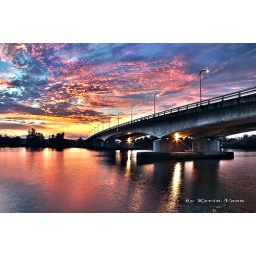
Flaming sky over the bridge (HDR)